Issaka Sidibé

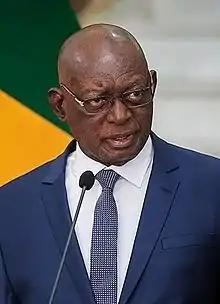

Issaka Sidibé (born 26 June 1946) is a Malian politician. Since 11 June 2020 he has been President of the High Court of Justice. He was President of the National Assembly of Mali between 22 January 2014 and 11 May 2020. Sidibé previously served in the National Assembly from 2002 to 2007, and he was reelected in 2013. He had a career as a customs official before his turn to politics.